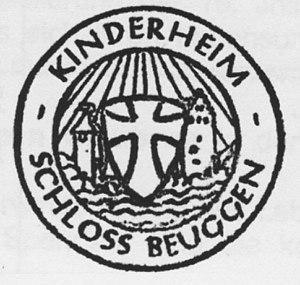
Le château de Beuggen, mentionné sous Buchem, Buchein, Büken Bivcheim Beukheim ou Beuken est situé à 20 km à l'est de Bâle, sur la rive bade-wurtembergeoise du Rhin, sur le territoire de la ville de Rheinfelden dans l'arrondissement de Lörrach. Construit par l'ordre teutonique, il fut, de 1288 à 1455, le siège du bailliage teutonique de Souabe, Alsace et Bourgogne. Il est aujourd’hui le plus ancien édifice cet ordre encore en place. Après la dissolution de l'ordre en 1806, le château fut utilisé deux ans comme hôpital pendant les guerres de libération contre Napoléon. Selon une théorie, Kaspar Hauser, dont l'identité est obscure, y aurait vécu un an et demi, entre 1815 et 1816. De 1820 à 1980, il a servi de foyer pour enfants. Aujourd'hui le château de Beuggen sert de lieu de rencontre et de réunion à l'Église évangélique luthérienne en Bade et accueille divers événements.